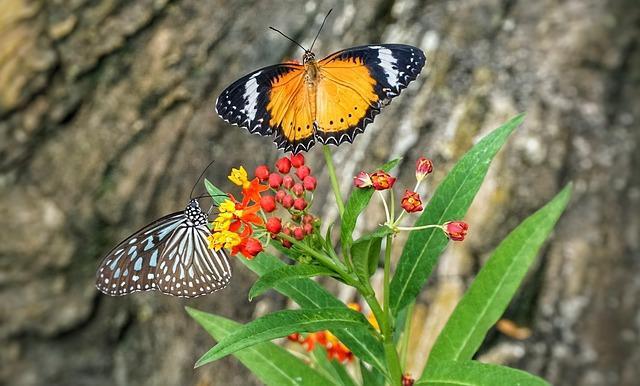
butterfly